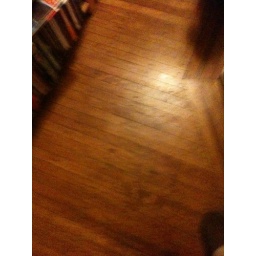
hall floor framed by dog and shoe